Carlos Lobos (footballer)

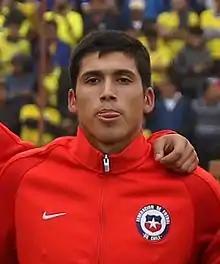
Lobos with Chile U20 in 2017

Carlos Alberto Lobos Ubilla (born 21 February 1997) is a Chilean footballer who plays as a central midfielder for Rangers de Talca in the Primera B de Chile.